Pierre Fresnay

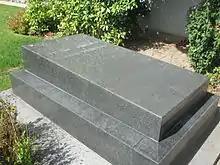
The grave of Fresnay and his companion Yvonne Printemps at the cemetery in Neuilly-sur-Seine

He died of respiratory problems, aged 77, on 9 January 1975, at Neuilly-sur-Seine and he is interred alongside Printemps in the local cemetery. In his autobiography ("My Name Escapes Me"), Alec Guinness states that Fresnay was his favourite actor.